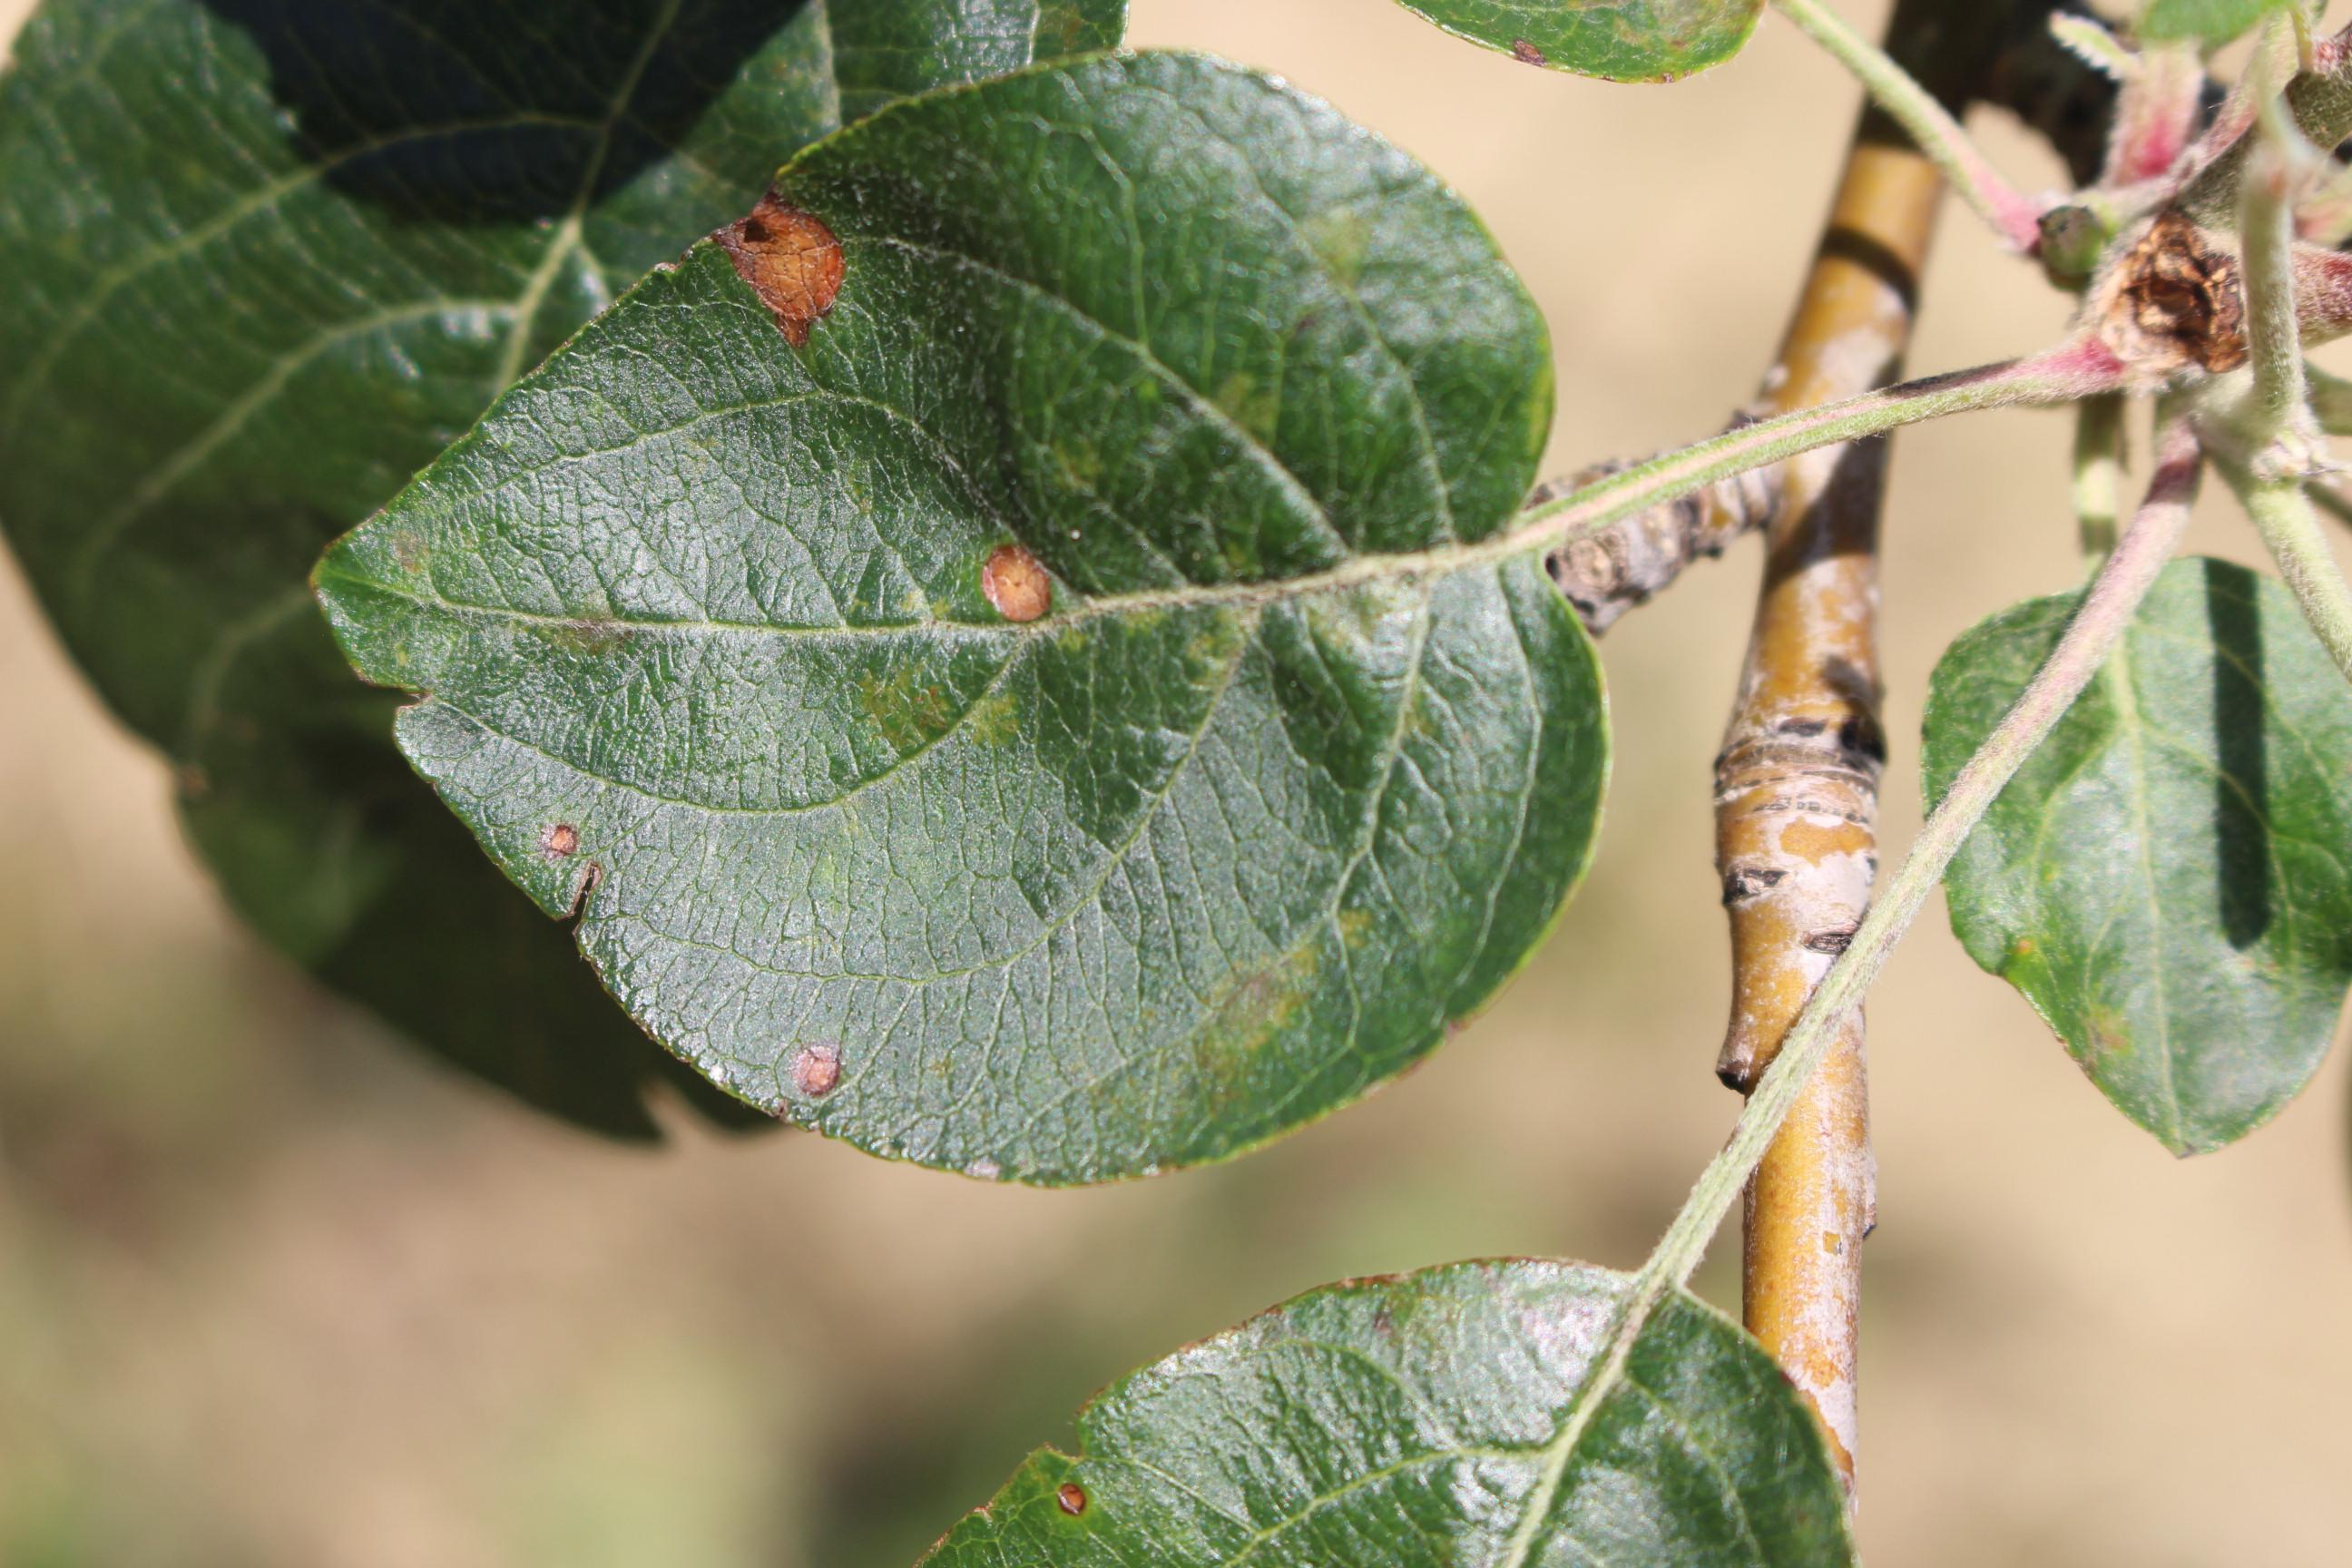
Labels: rust